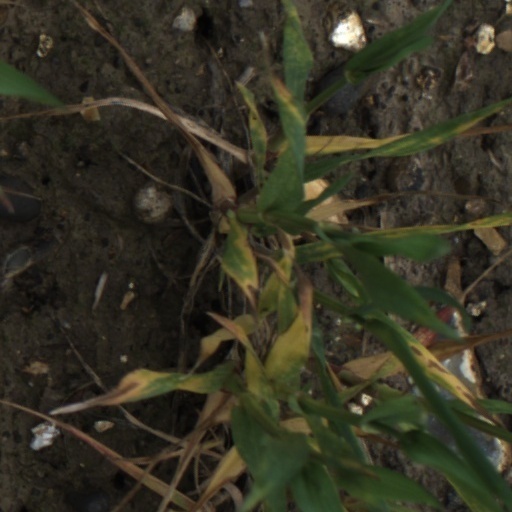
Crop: wheat